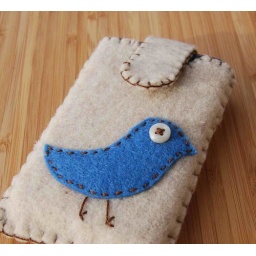
bird ipod case. the felt used in this project is made from 100% recycled plastic bottles!